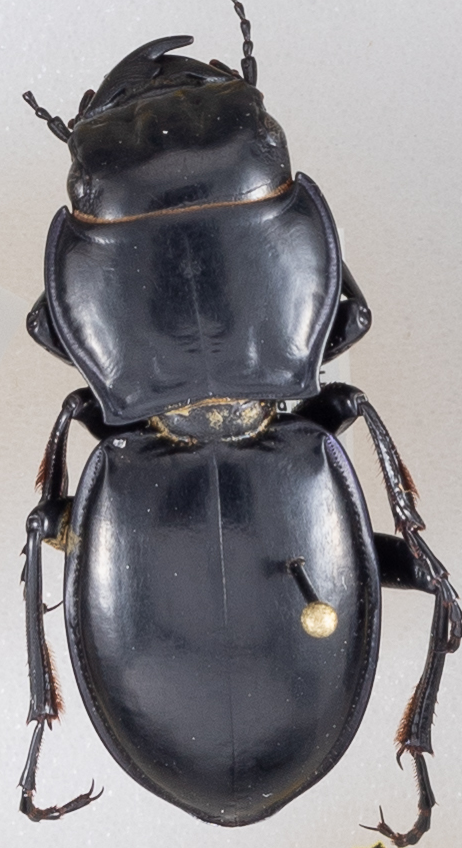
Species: Pasimachus californicus
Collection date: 2015-09-15
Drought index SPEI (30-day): -0.788
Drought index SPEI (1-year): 0.608
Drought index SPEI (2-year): -0.642